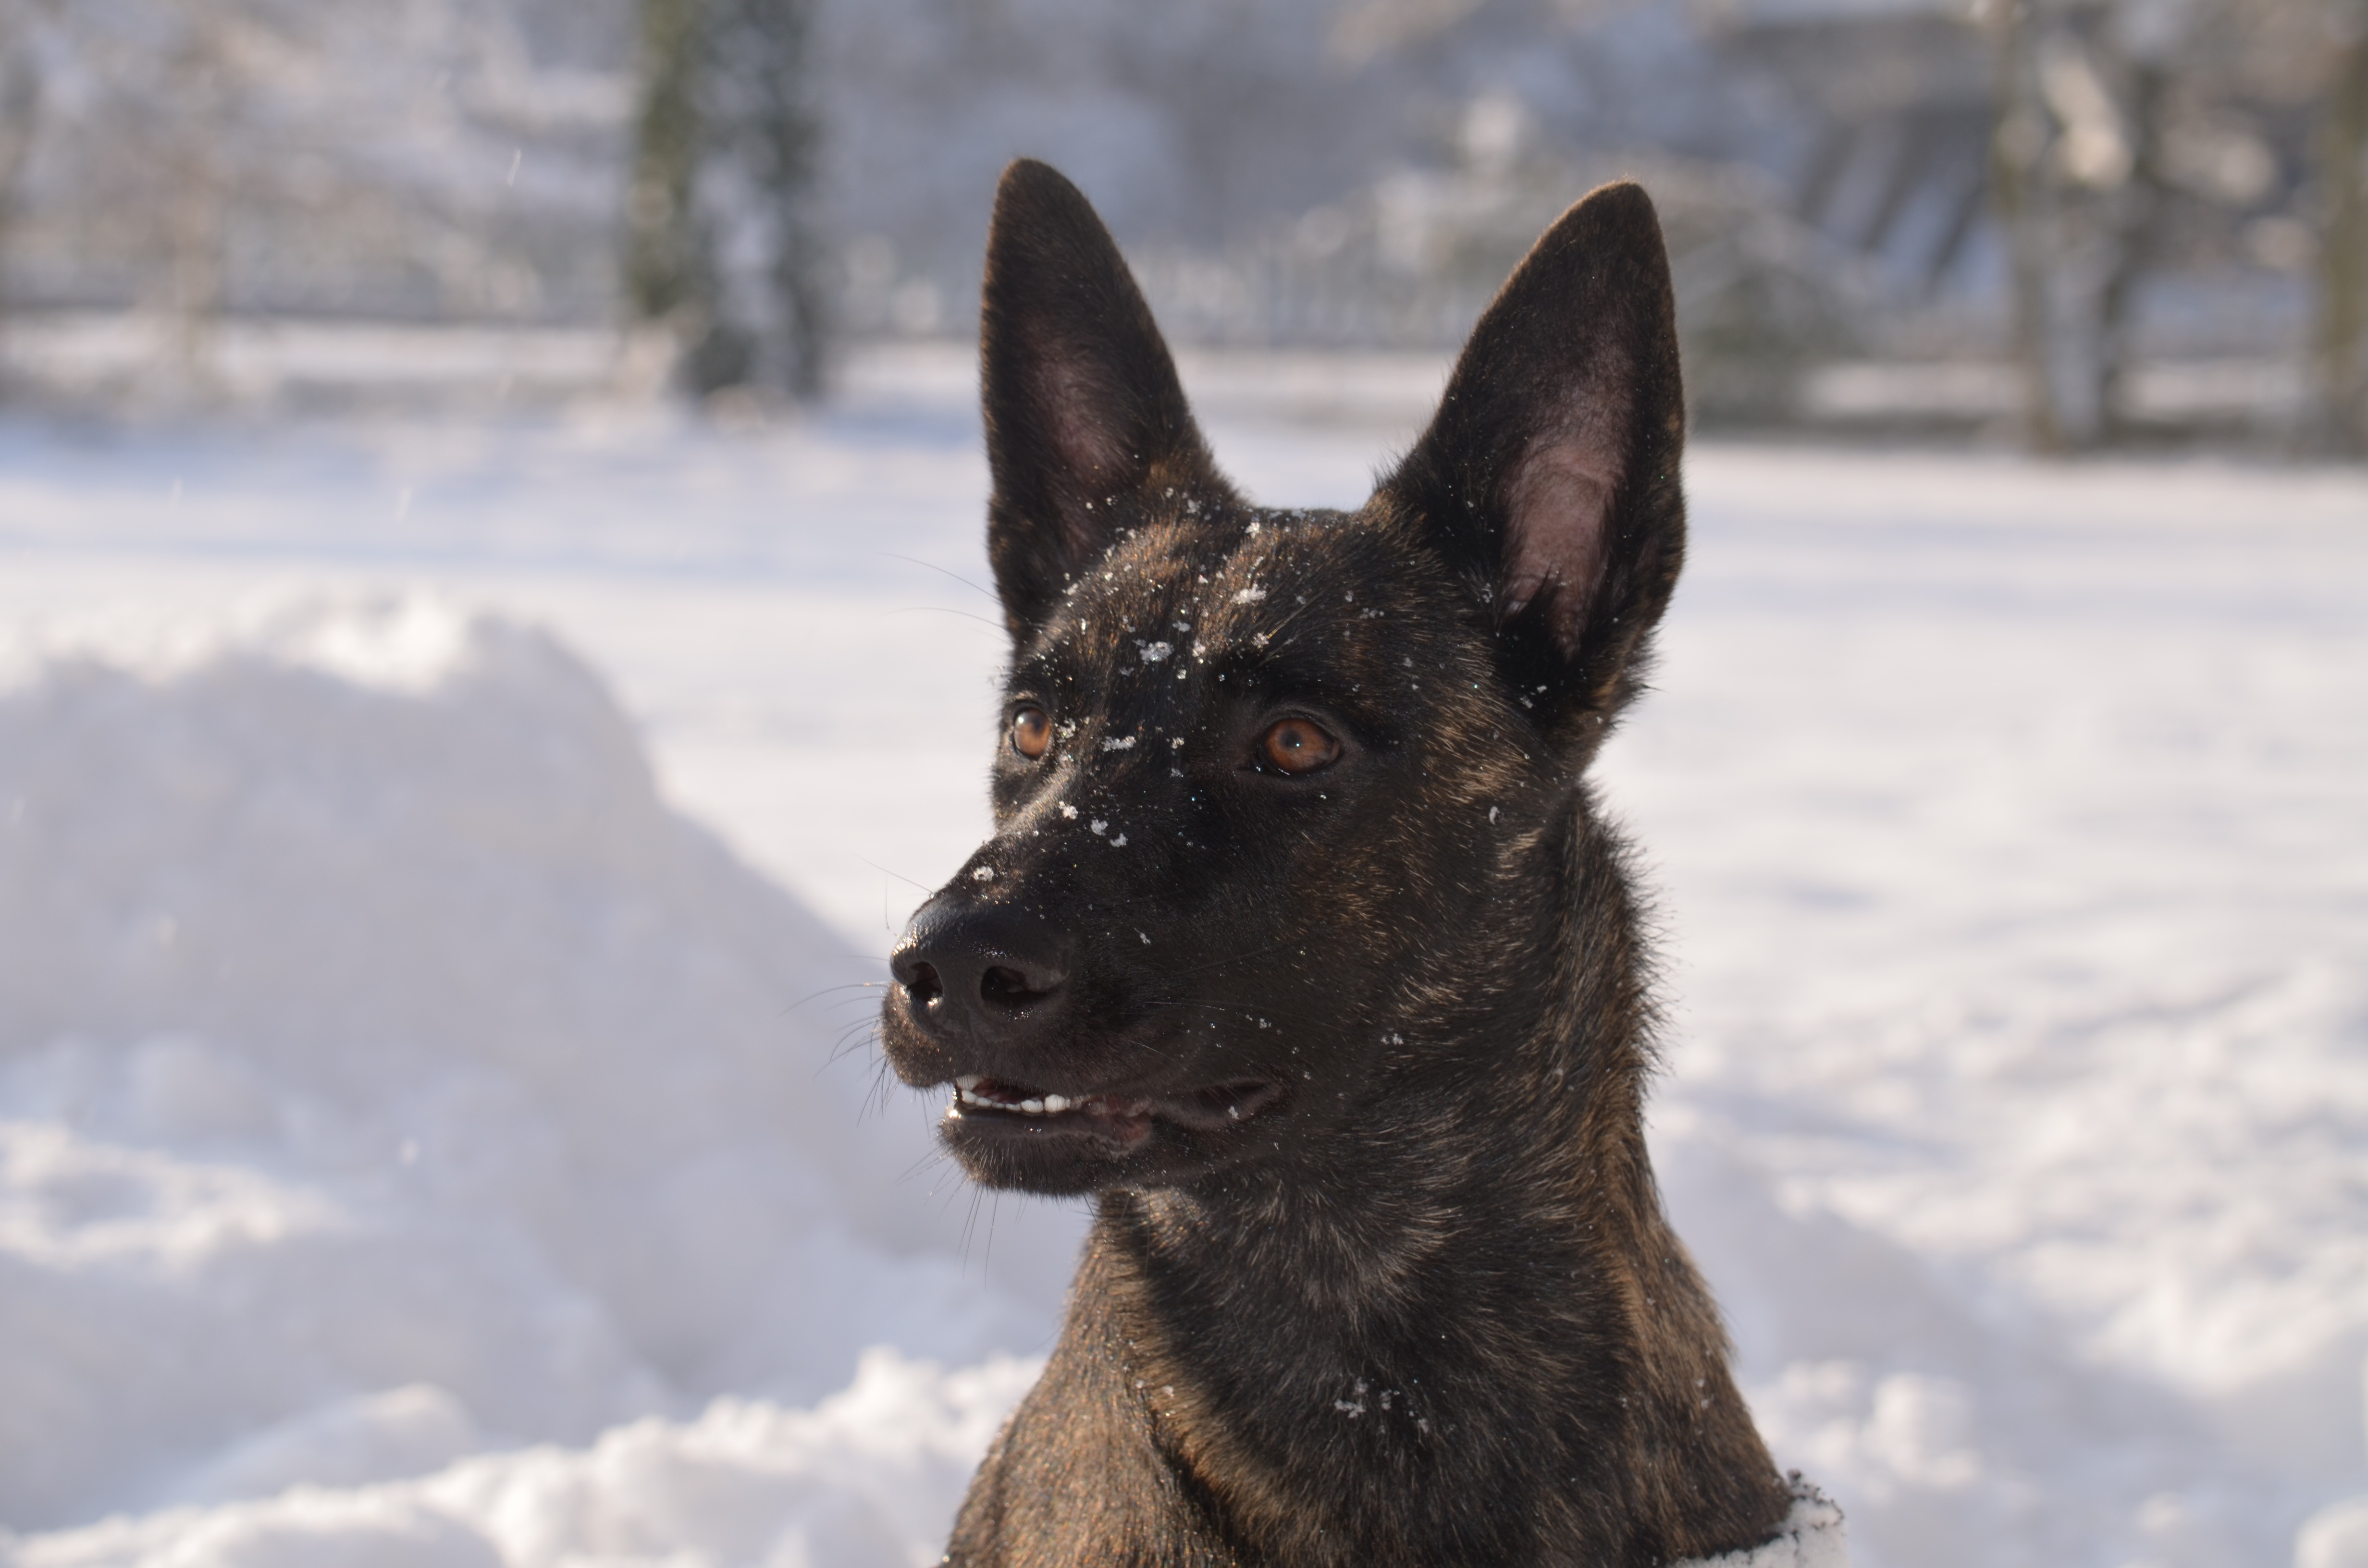
snow, winter, dog, animal, weather, mammal, pets, snout, vertebrate, out, dog head, purebred dog, in the free, hundeportrait, dog snout, sch fer dog, dutch shepherd dog, dog like mammal